Nicolas Portal

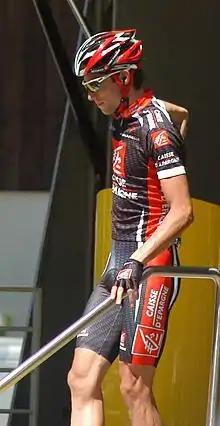
Portal at the 2007 Tour de France

Portal was born on 23 April 1979 in Auch, France. His father was a quarry manager and his mother worked as a medical secretary. He started cycling as a mountain biker and was successful at youth and under-23 levels in the late 1990s, before switching to road cycling. He rode as a "stagiaire" with at the end of 2001, having been recommended to team manager Vincent Lavenu by a mutual friend. Portal then turned professional with the team for 2002. He rode his first Grand Tour the same year at the Vuelta a España and then competed in the Tour de France for the first time in 2003. He would ride the Tour a further five times, always reaching the finish in Paris. His only professional victory came at the 2004 Critérium du Dauphiné Libéré, where he won stage 3 with a late attack on the final climb. While individual success was scarce, he established himself as one of the most reliable "domestiques" in the field. In 2006, he moved to . Portal was part of the team that saw Óscar Pereiro win the 2006 Tour de France, a race he finished even though he suffered a serious crash on stage 15. He was joined at Caisse d'Epargne by his brother Sébastien, also a cyclist, the following year. He missed the entire 2009 season with cardiac arrhythmia, but rode a full final season with in 2010.